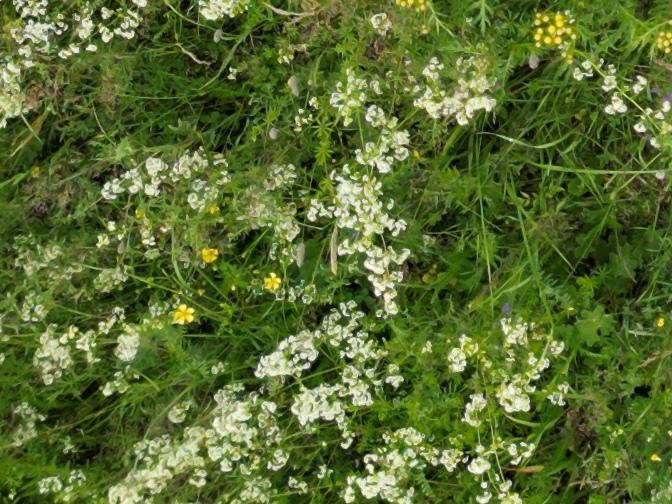
Flowers visible: yarrow flowers, yarrow flowers, yarrow flowers, yarrow flowers, yarrow flowers, yarrow flowers, yarrow flowers, yarrow flowers, yarrow flowers, yarrow flowers, yarrow flowers, yarrow flowers, yarrow flowers, yarrow flowers, yarrow flowers, yarrow flowers,  daisy flowers, yarrow flowers, yarrow flowers